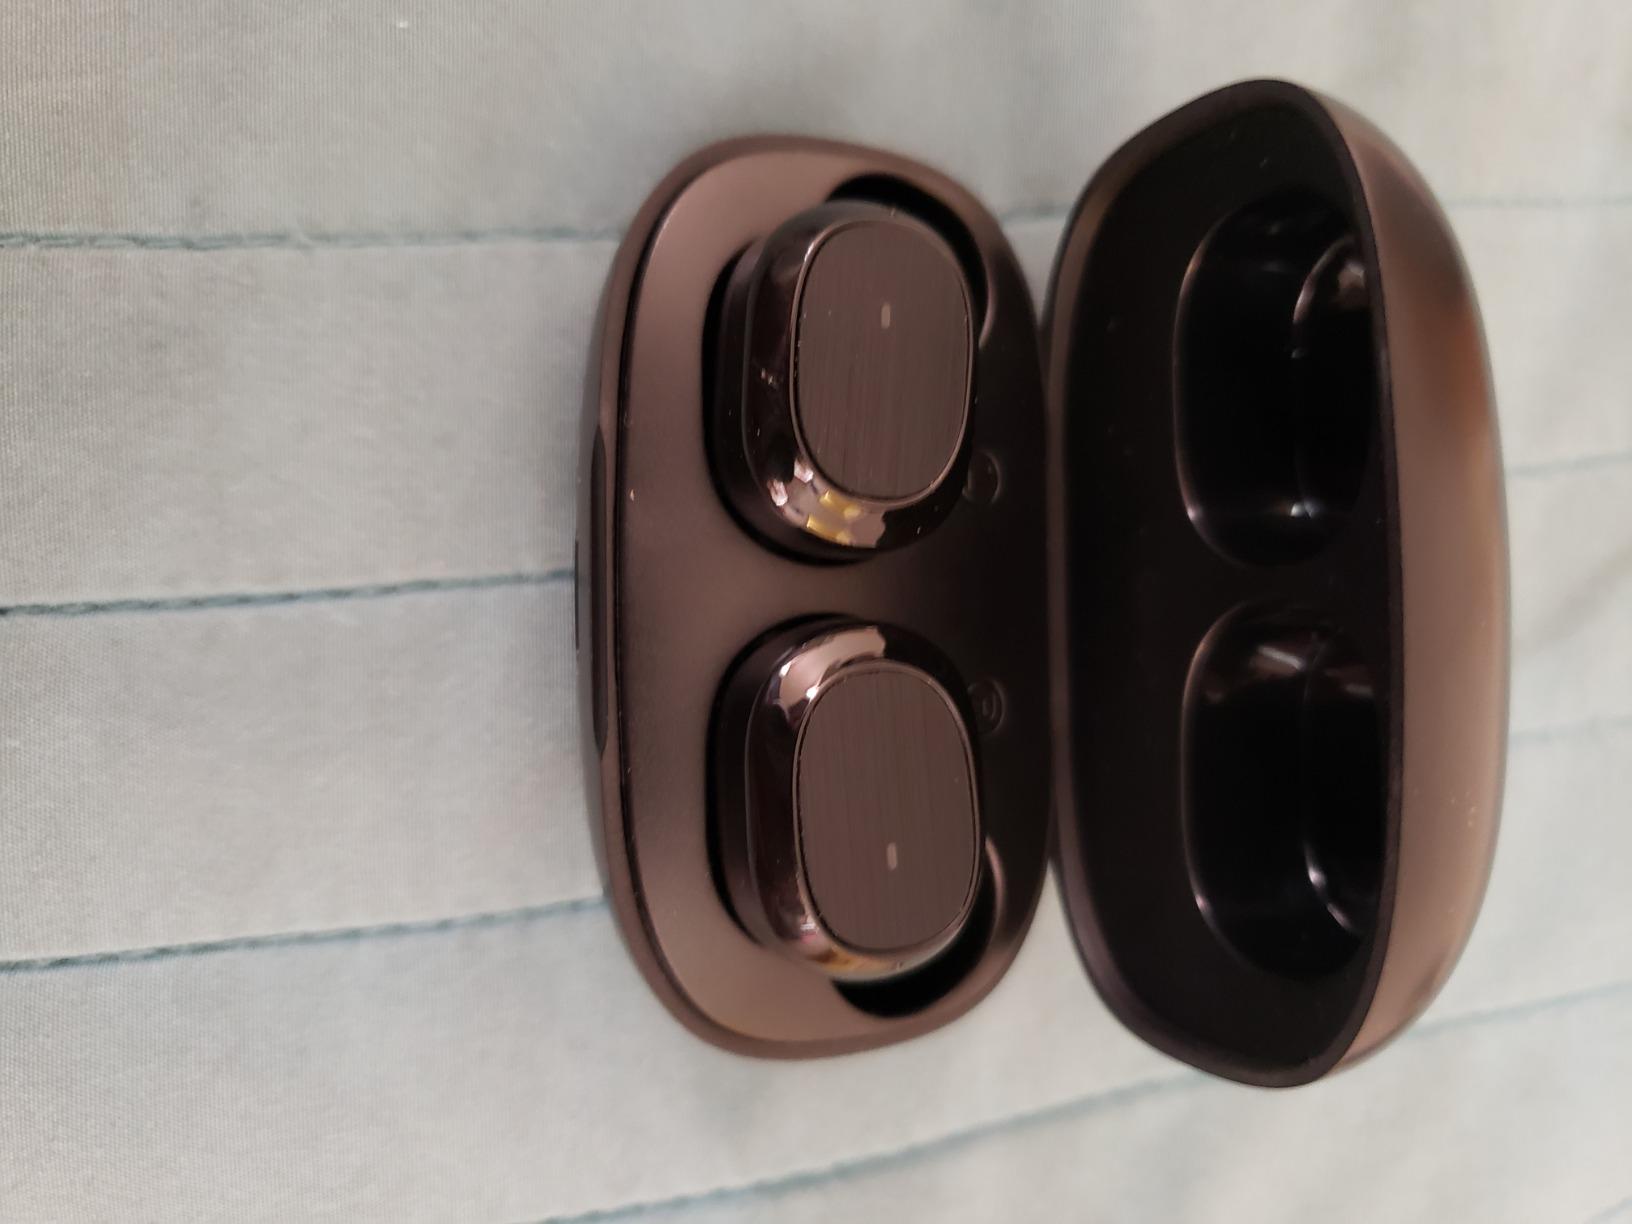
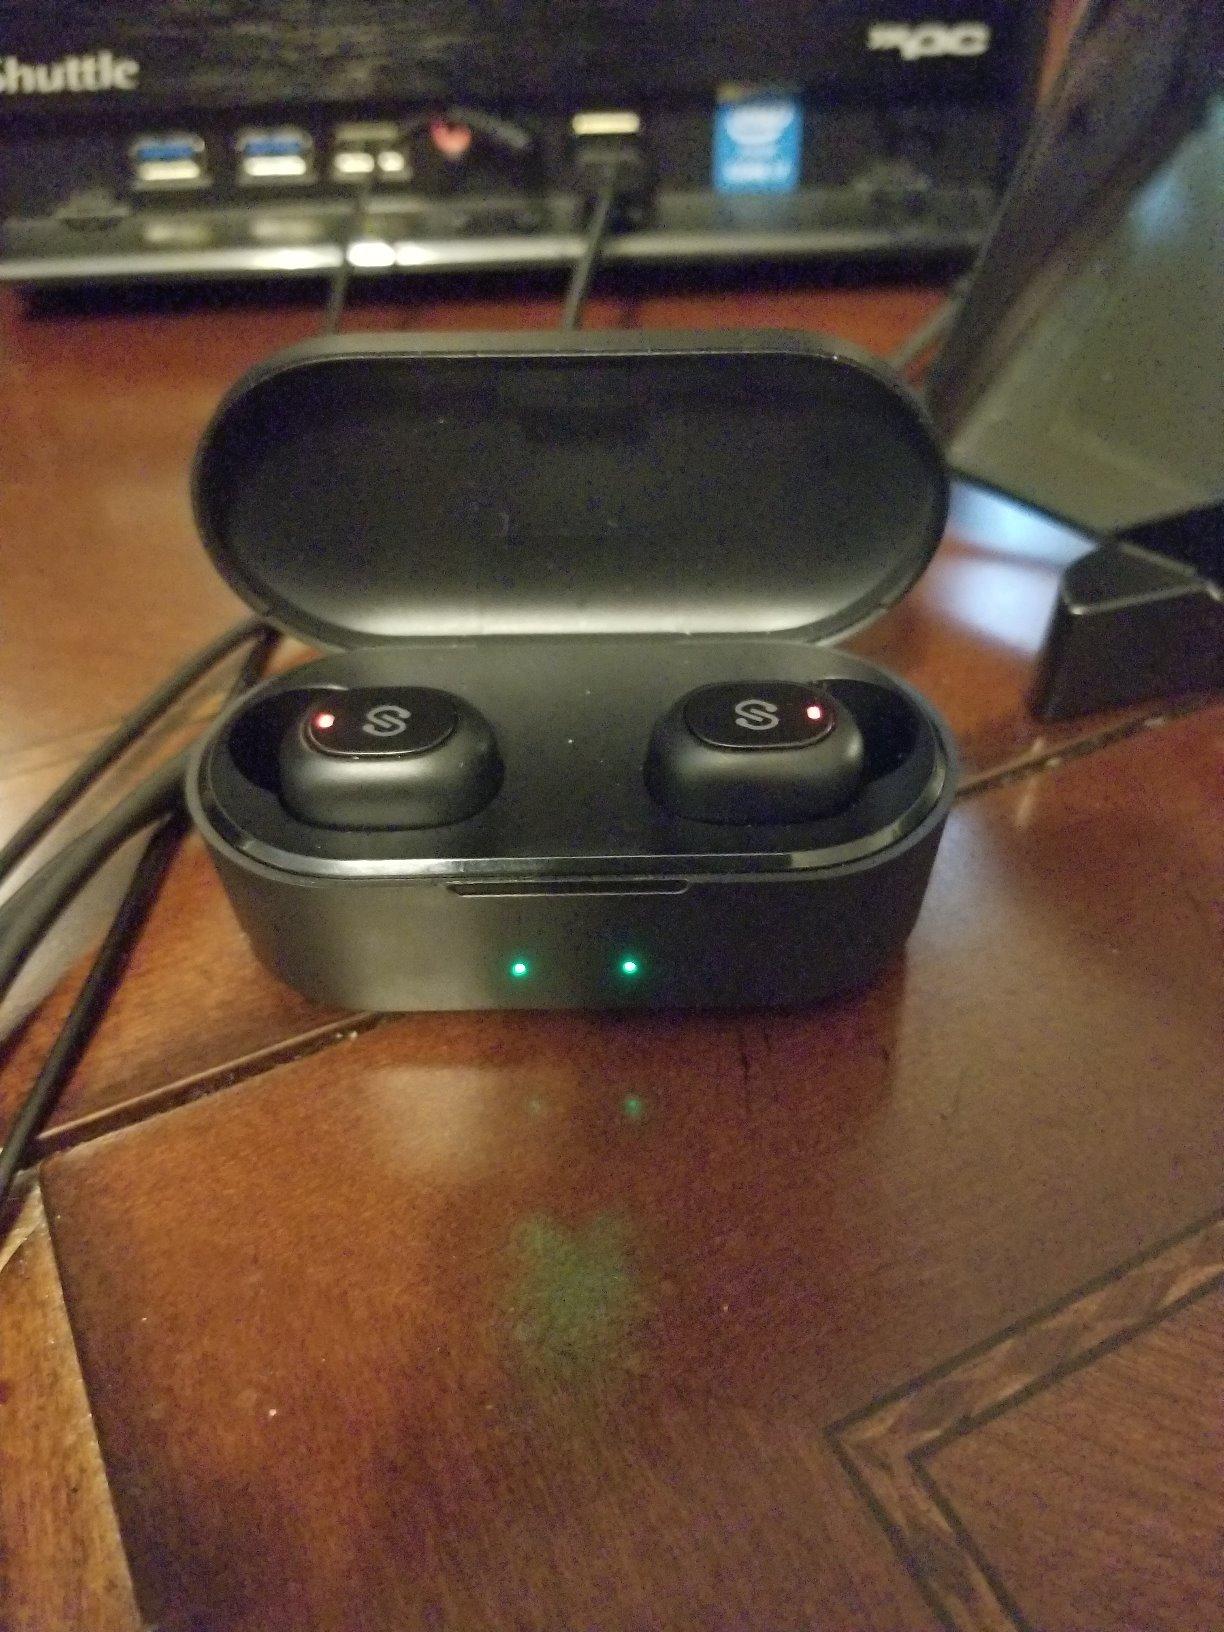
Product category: earbuds
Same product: no